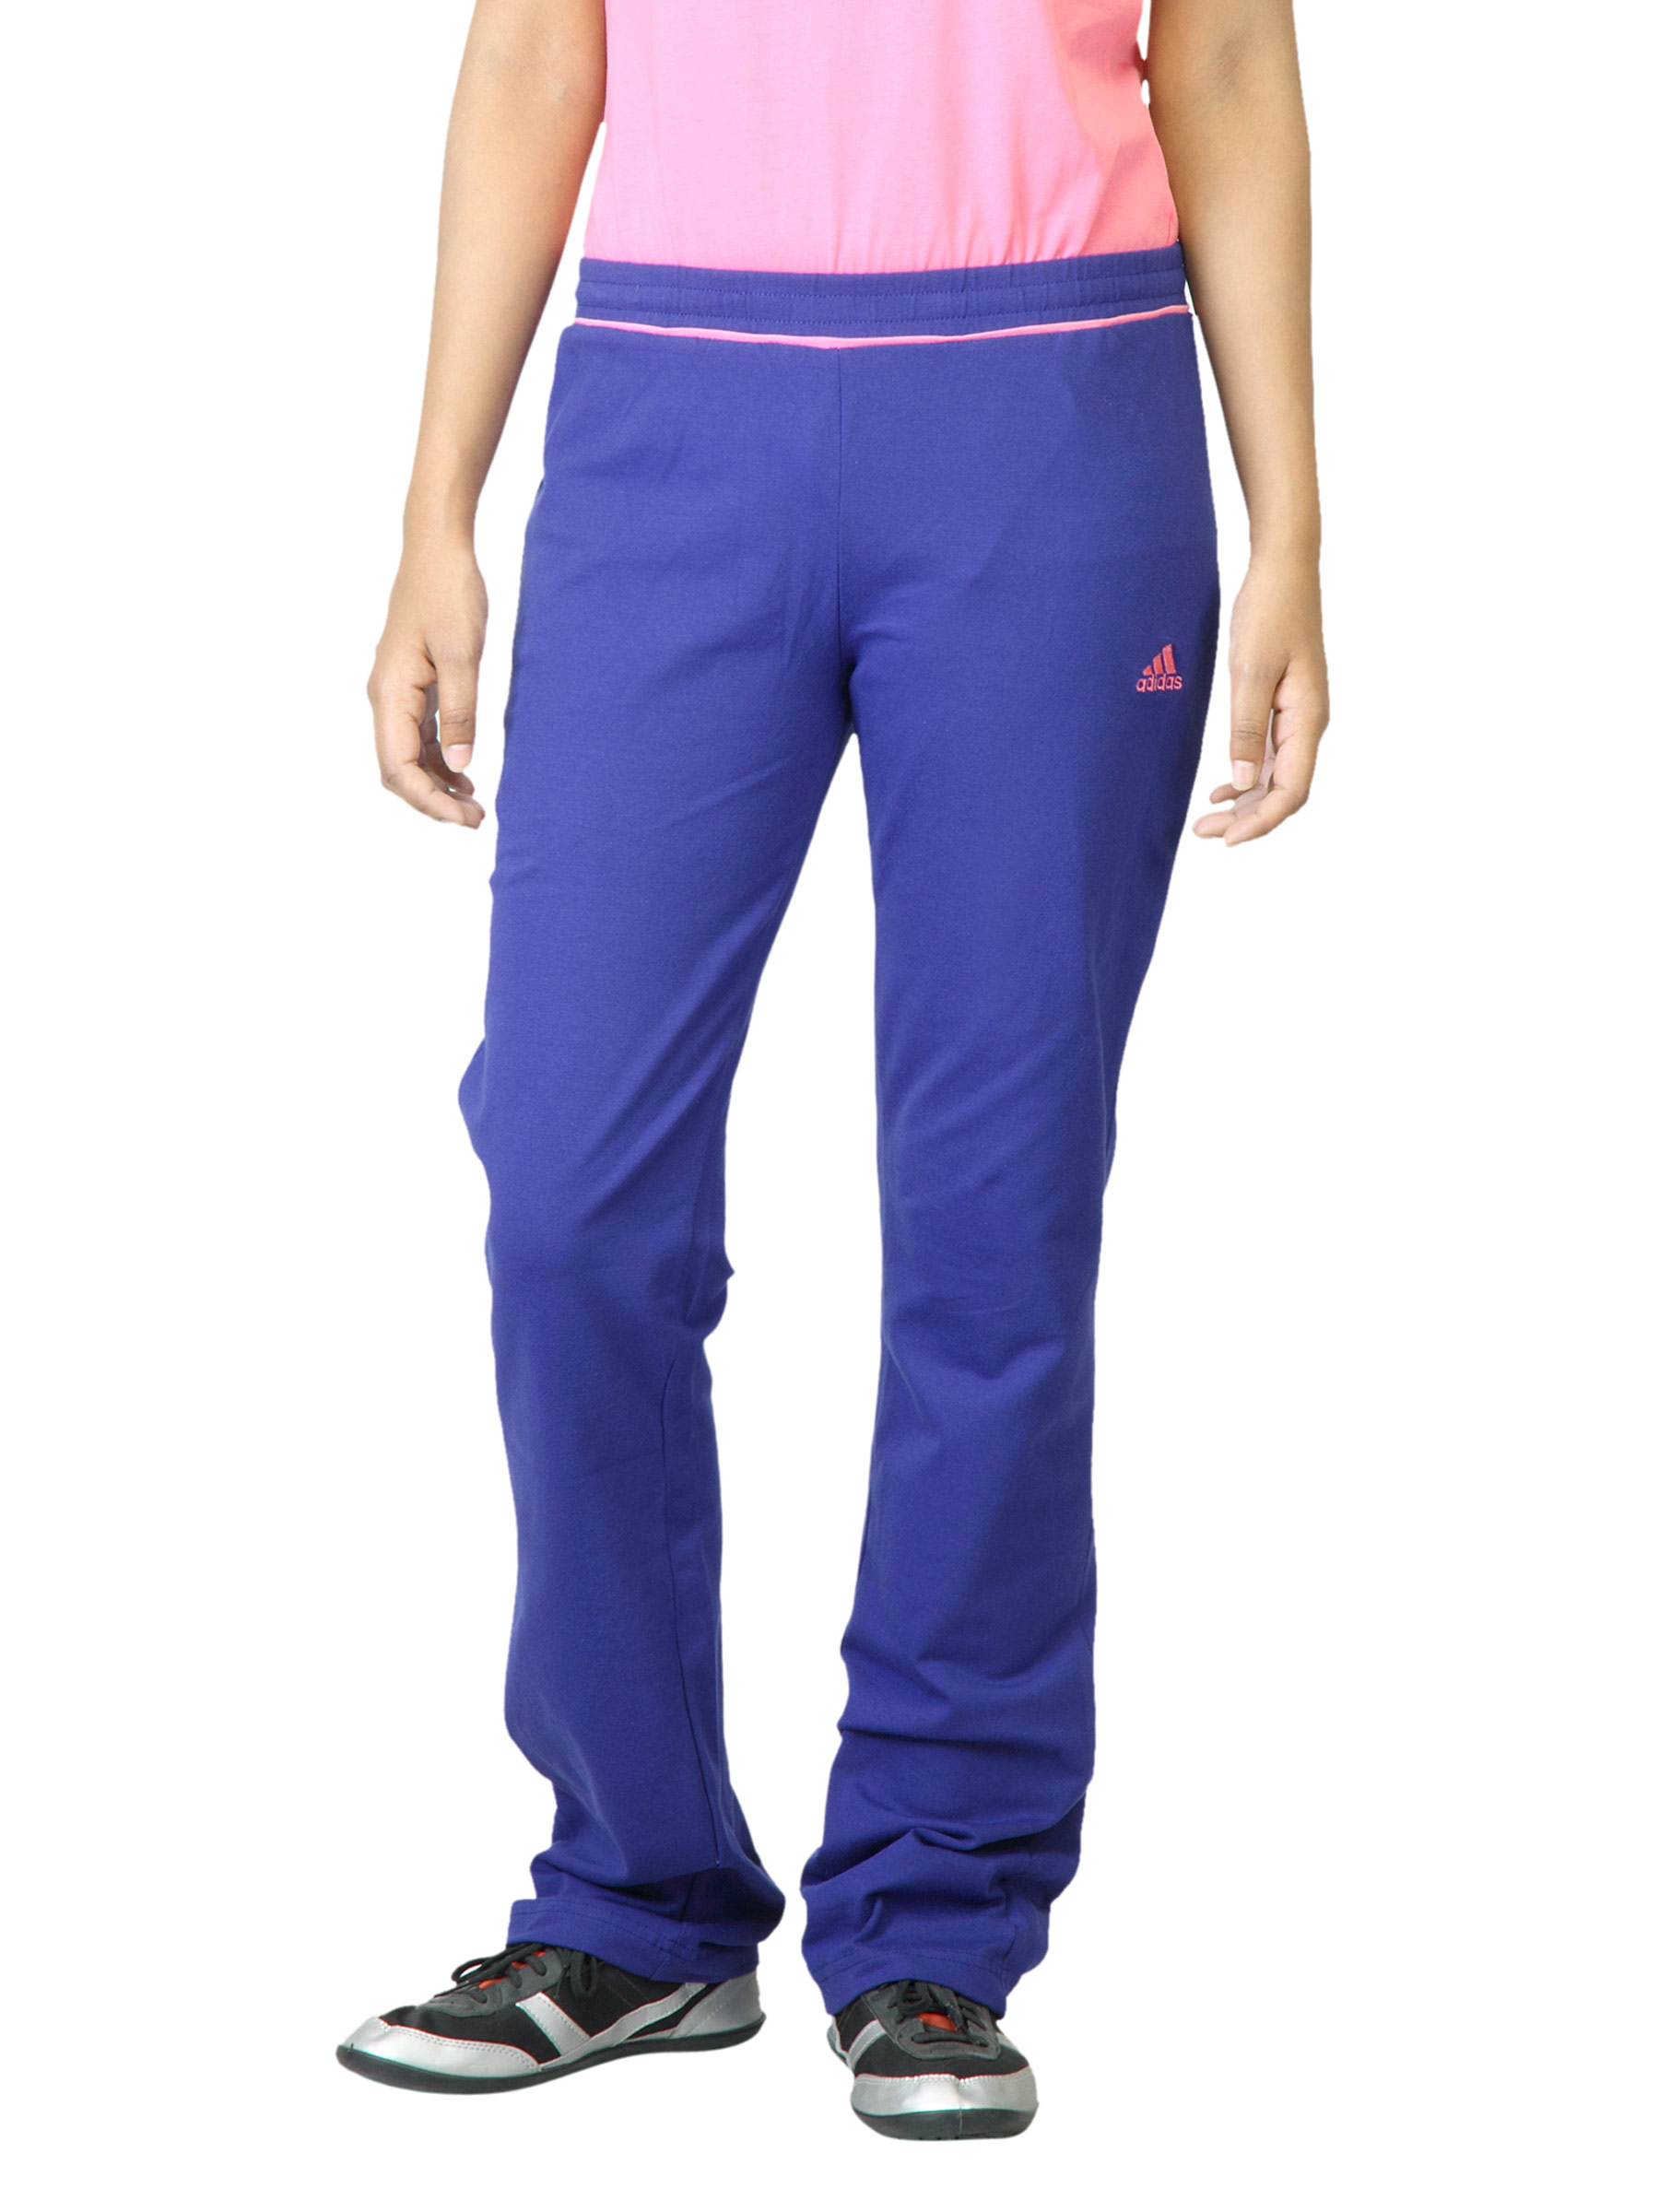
ADIDAS Women Blue Track Pants
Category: Apparel / Bottomwear / Track Pants
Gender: Women
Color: Blue
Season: Fall 2011
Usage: Sports